Ben Hardy (actor)

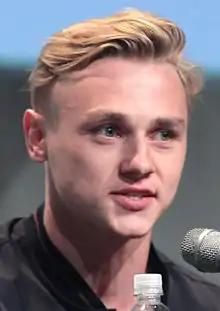
Hardy in 2015

Ben Hardy (born Ben Jones; 2 January 1991) is an English actor. He is known for playing Peter Beale in the BBC soap opera "EastEnders" (2013–2015). Hardy made his film debut as Archangel in the superhero film "" (2016) and played Roger Taylor in the biographical film "Bohemian Rhapsody" (2018).